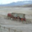
Label: train